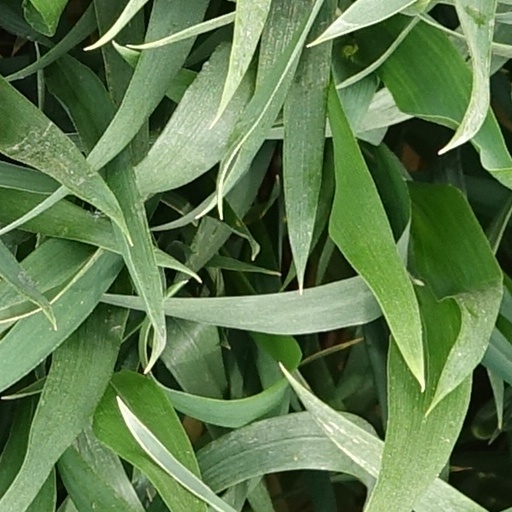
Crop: wheat